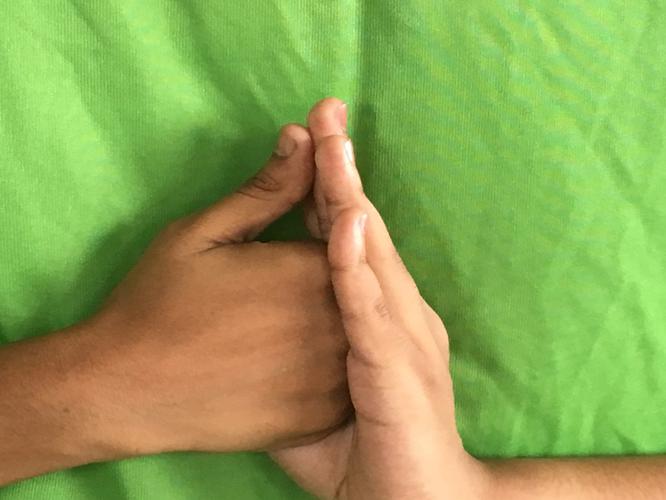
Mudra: Shanka
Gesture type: double_hand